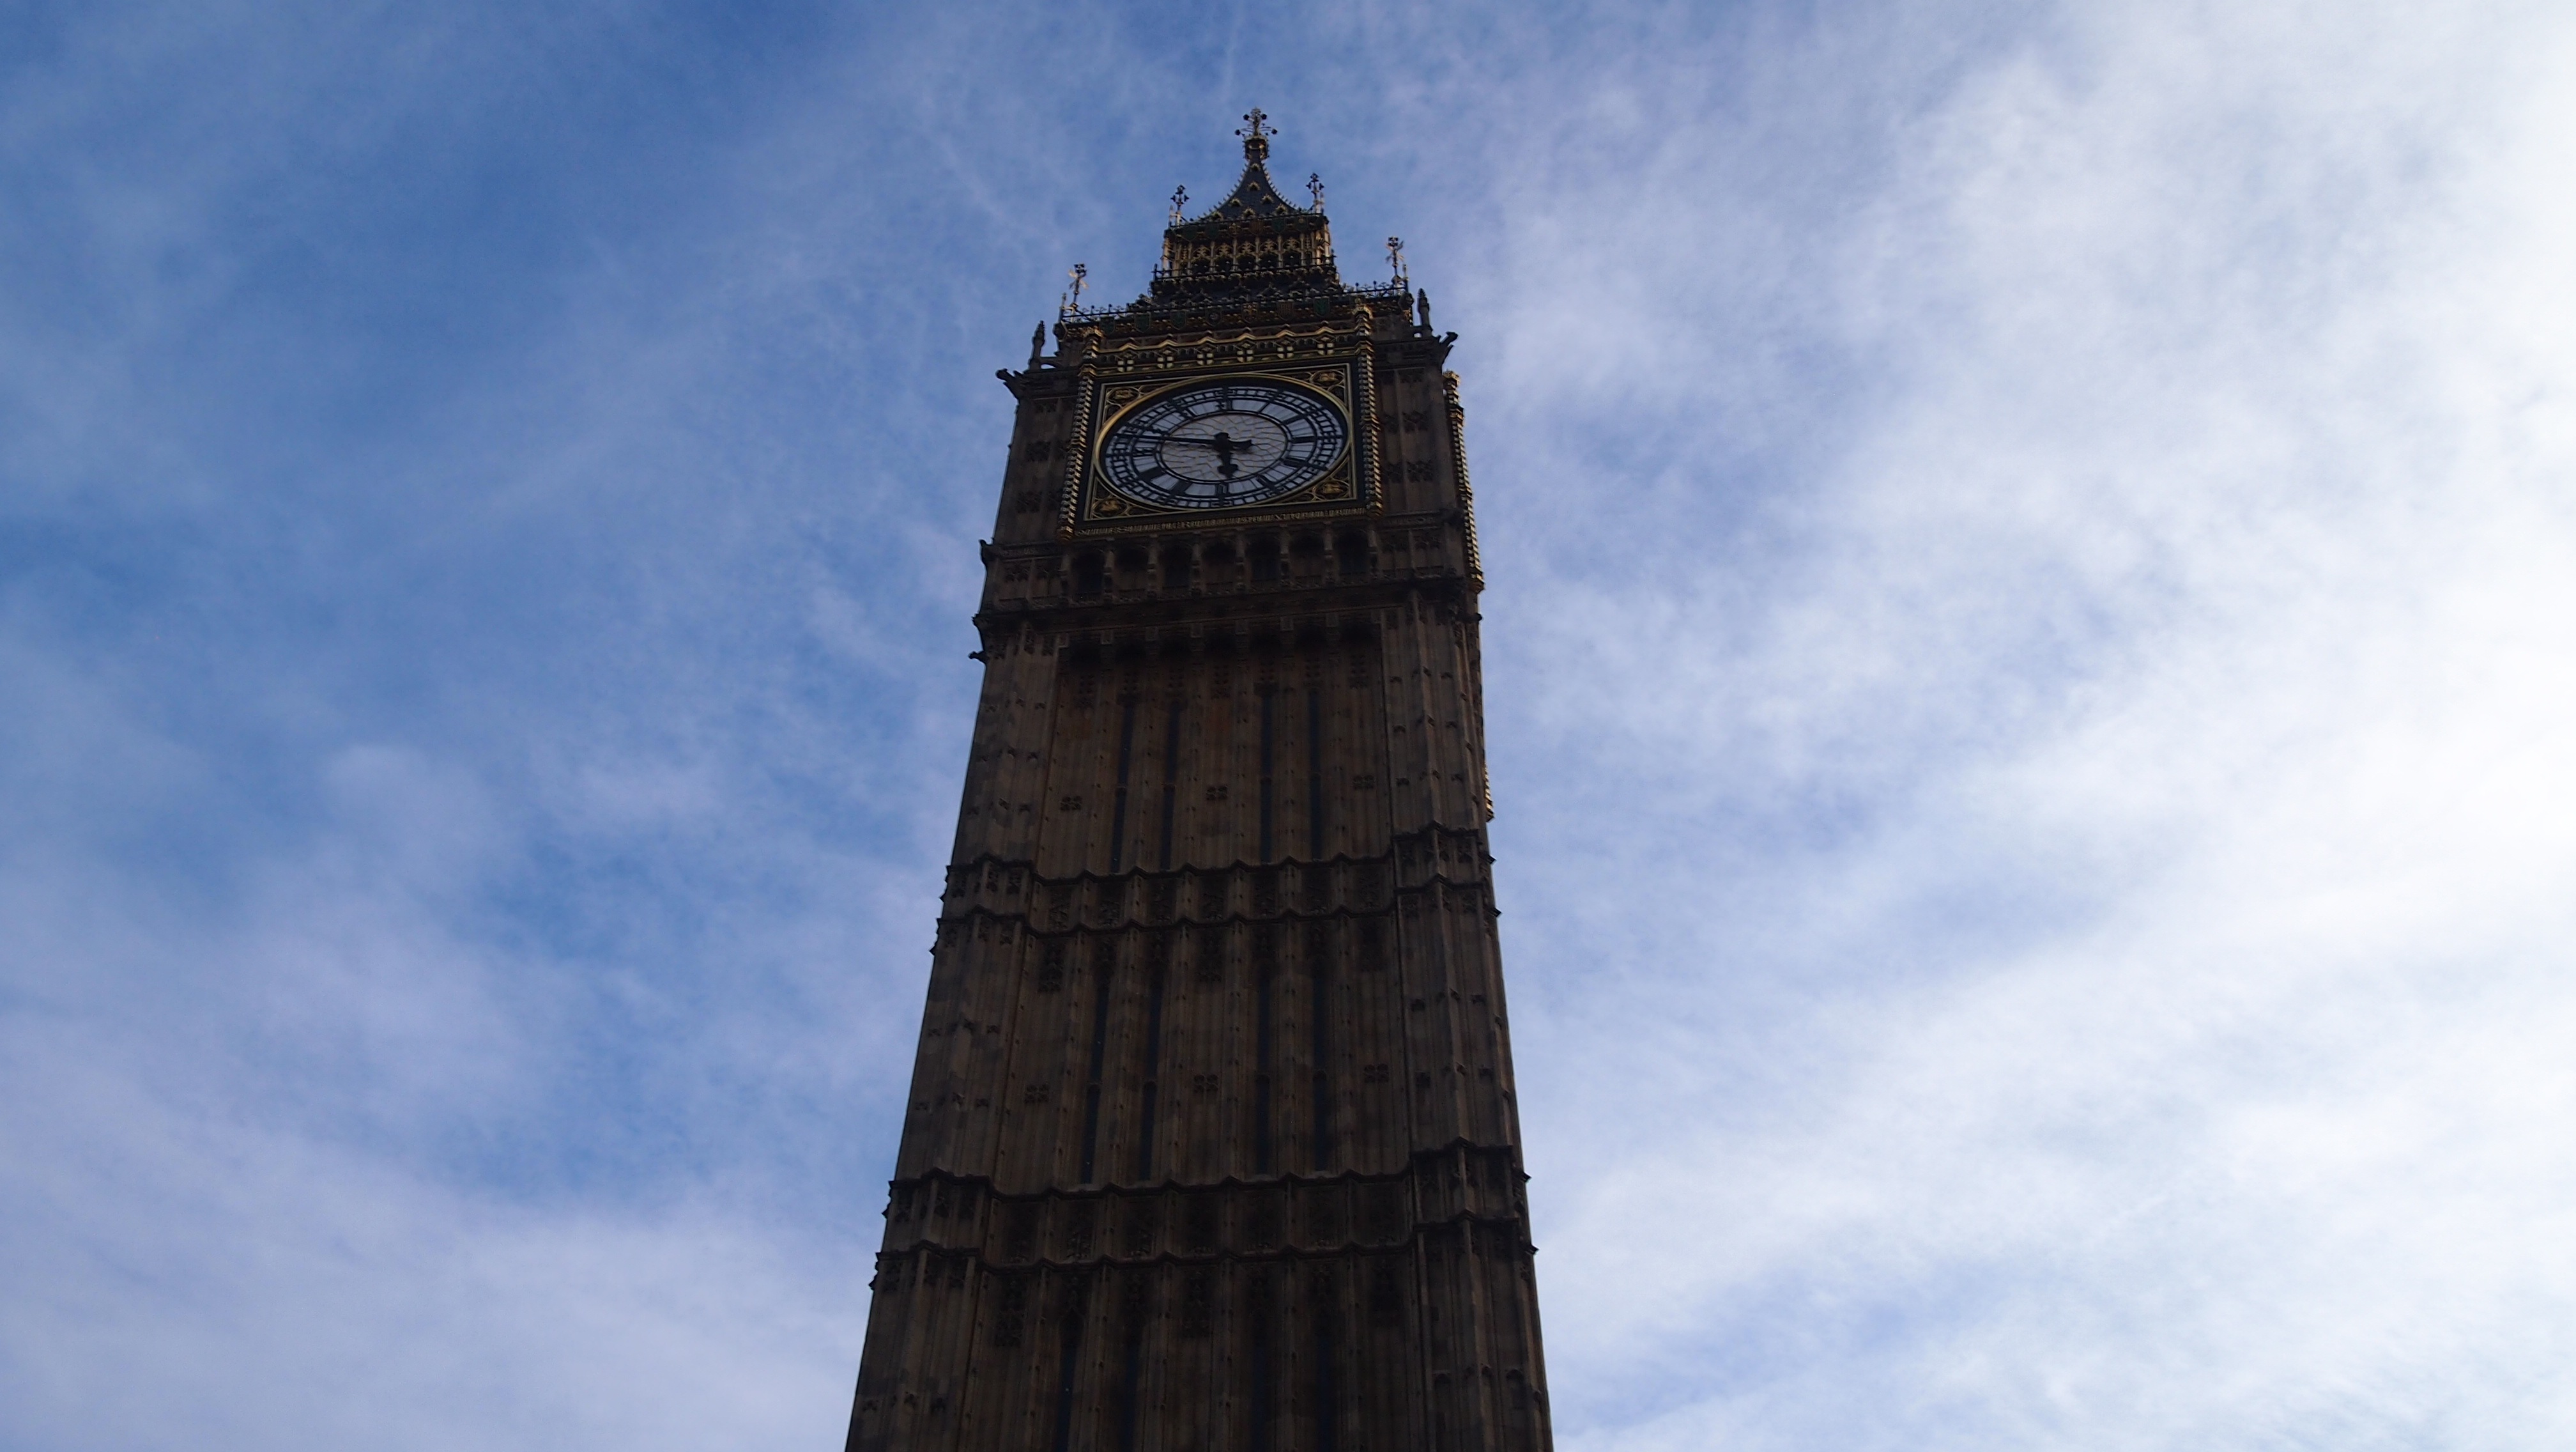
cloud, sky, tower, landmark, blue, big ben, clock tower, bell tower, england, london, spire, steeple, westminster, control tower